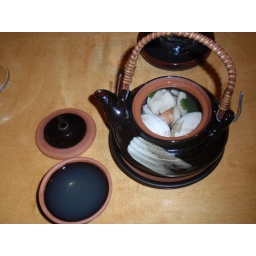
Clam, seafood and chicken soup in a tea pot with sea food stock to drink in the tea cup!